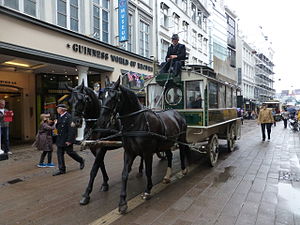
Hesteomnibus
Bevaret hesteomnibus på Strøget i København.
En hesteomnibus er en bus, der bliver trukket af heste. De var hovedsageligt udbredte i 1800-tallet og begyndelsen af 1900-tallet, indtil de blev erstattet af henholdsvis sporvogne i slutningen af 1800-tallet og af motordrevne busser i 1920'erne.